Origins of the French Foreign Legion

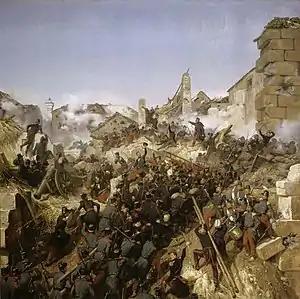
Siege of Constantine, by Horace Vernet

The relatively calm situation allowed the planning of larger operations, which focused on the Algerian city of Constantine. All available troops marched towards the city, a stronghold overlooking the Rhummel, considered invulnerable.